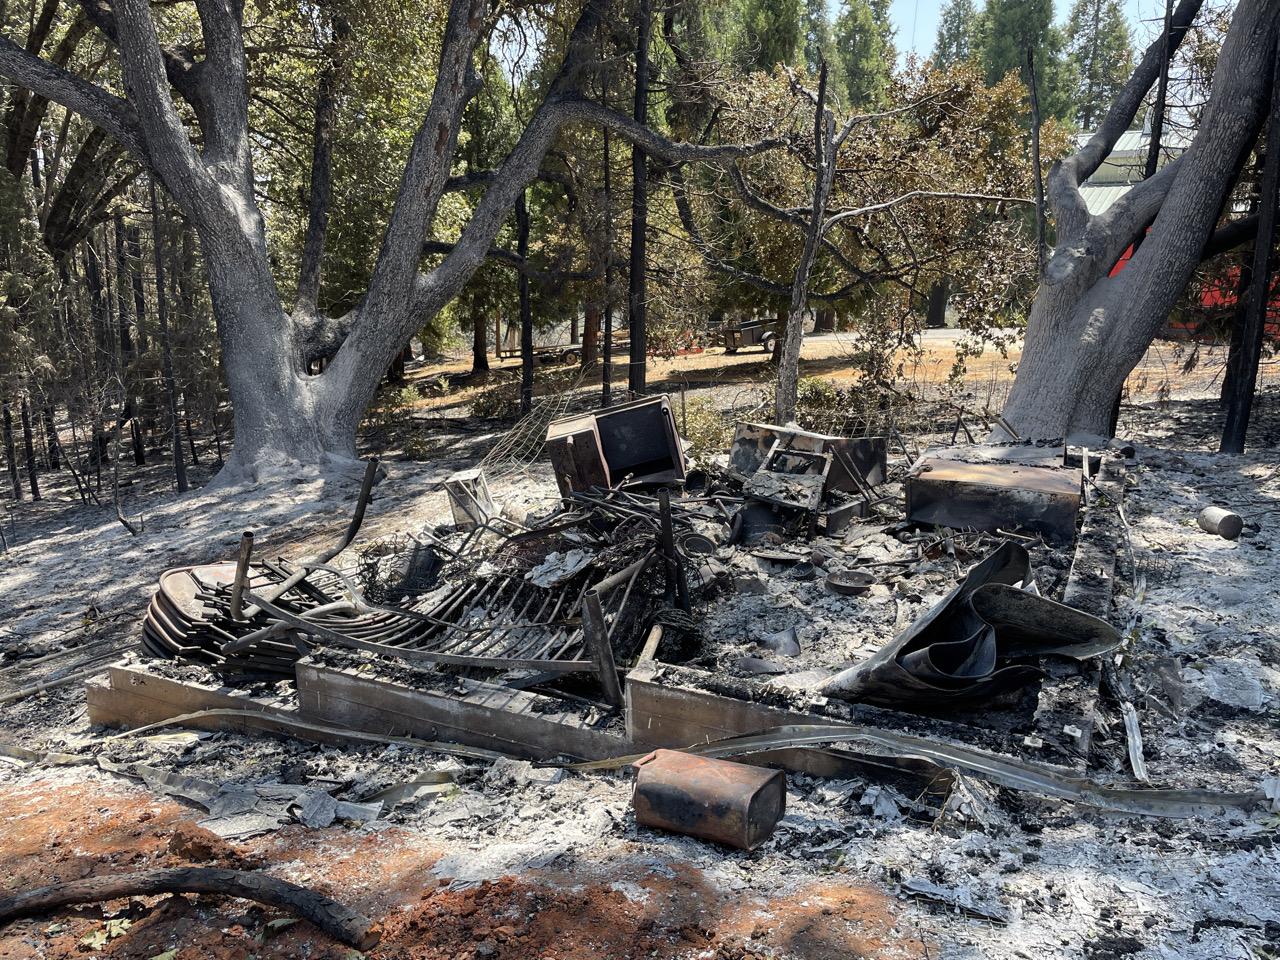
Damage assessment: destroyed